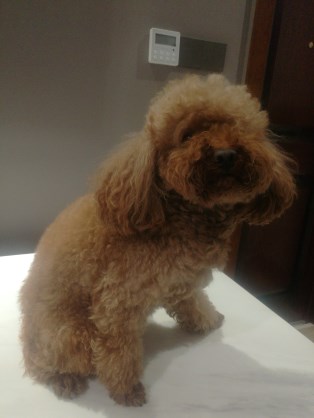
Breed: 7449-n000128-teddy